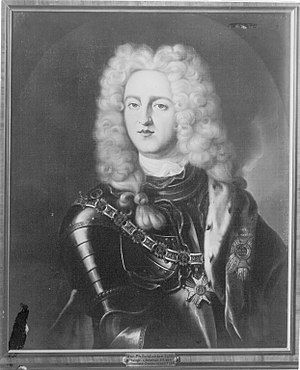
Johan Christian Josef, pfalzgreve af Pfalz-Sulzbach
Johan Christian Josef af Pfalz-Sulzbach var pfalzgreve og hertug af Pfalz-Sulzbach i 1732–1733. Fra 1728 var han også prinsregent af.